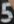
Number: 5